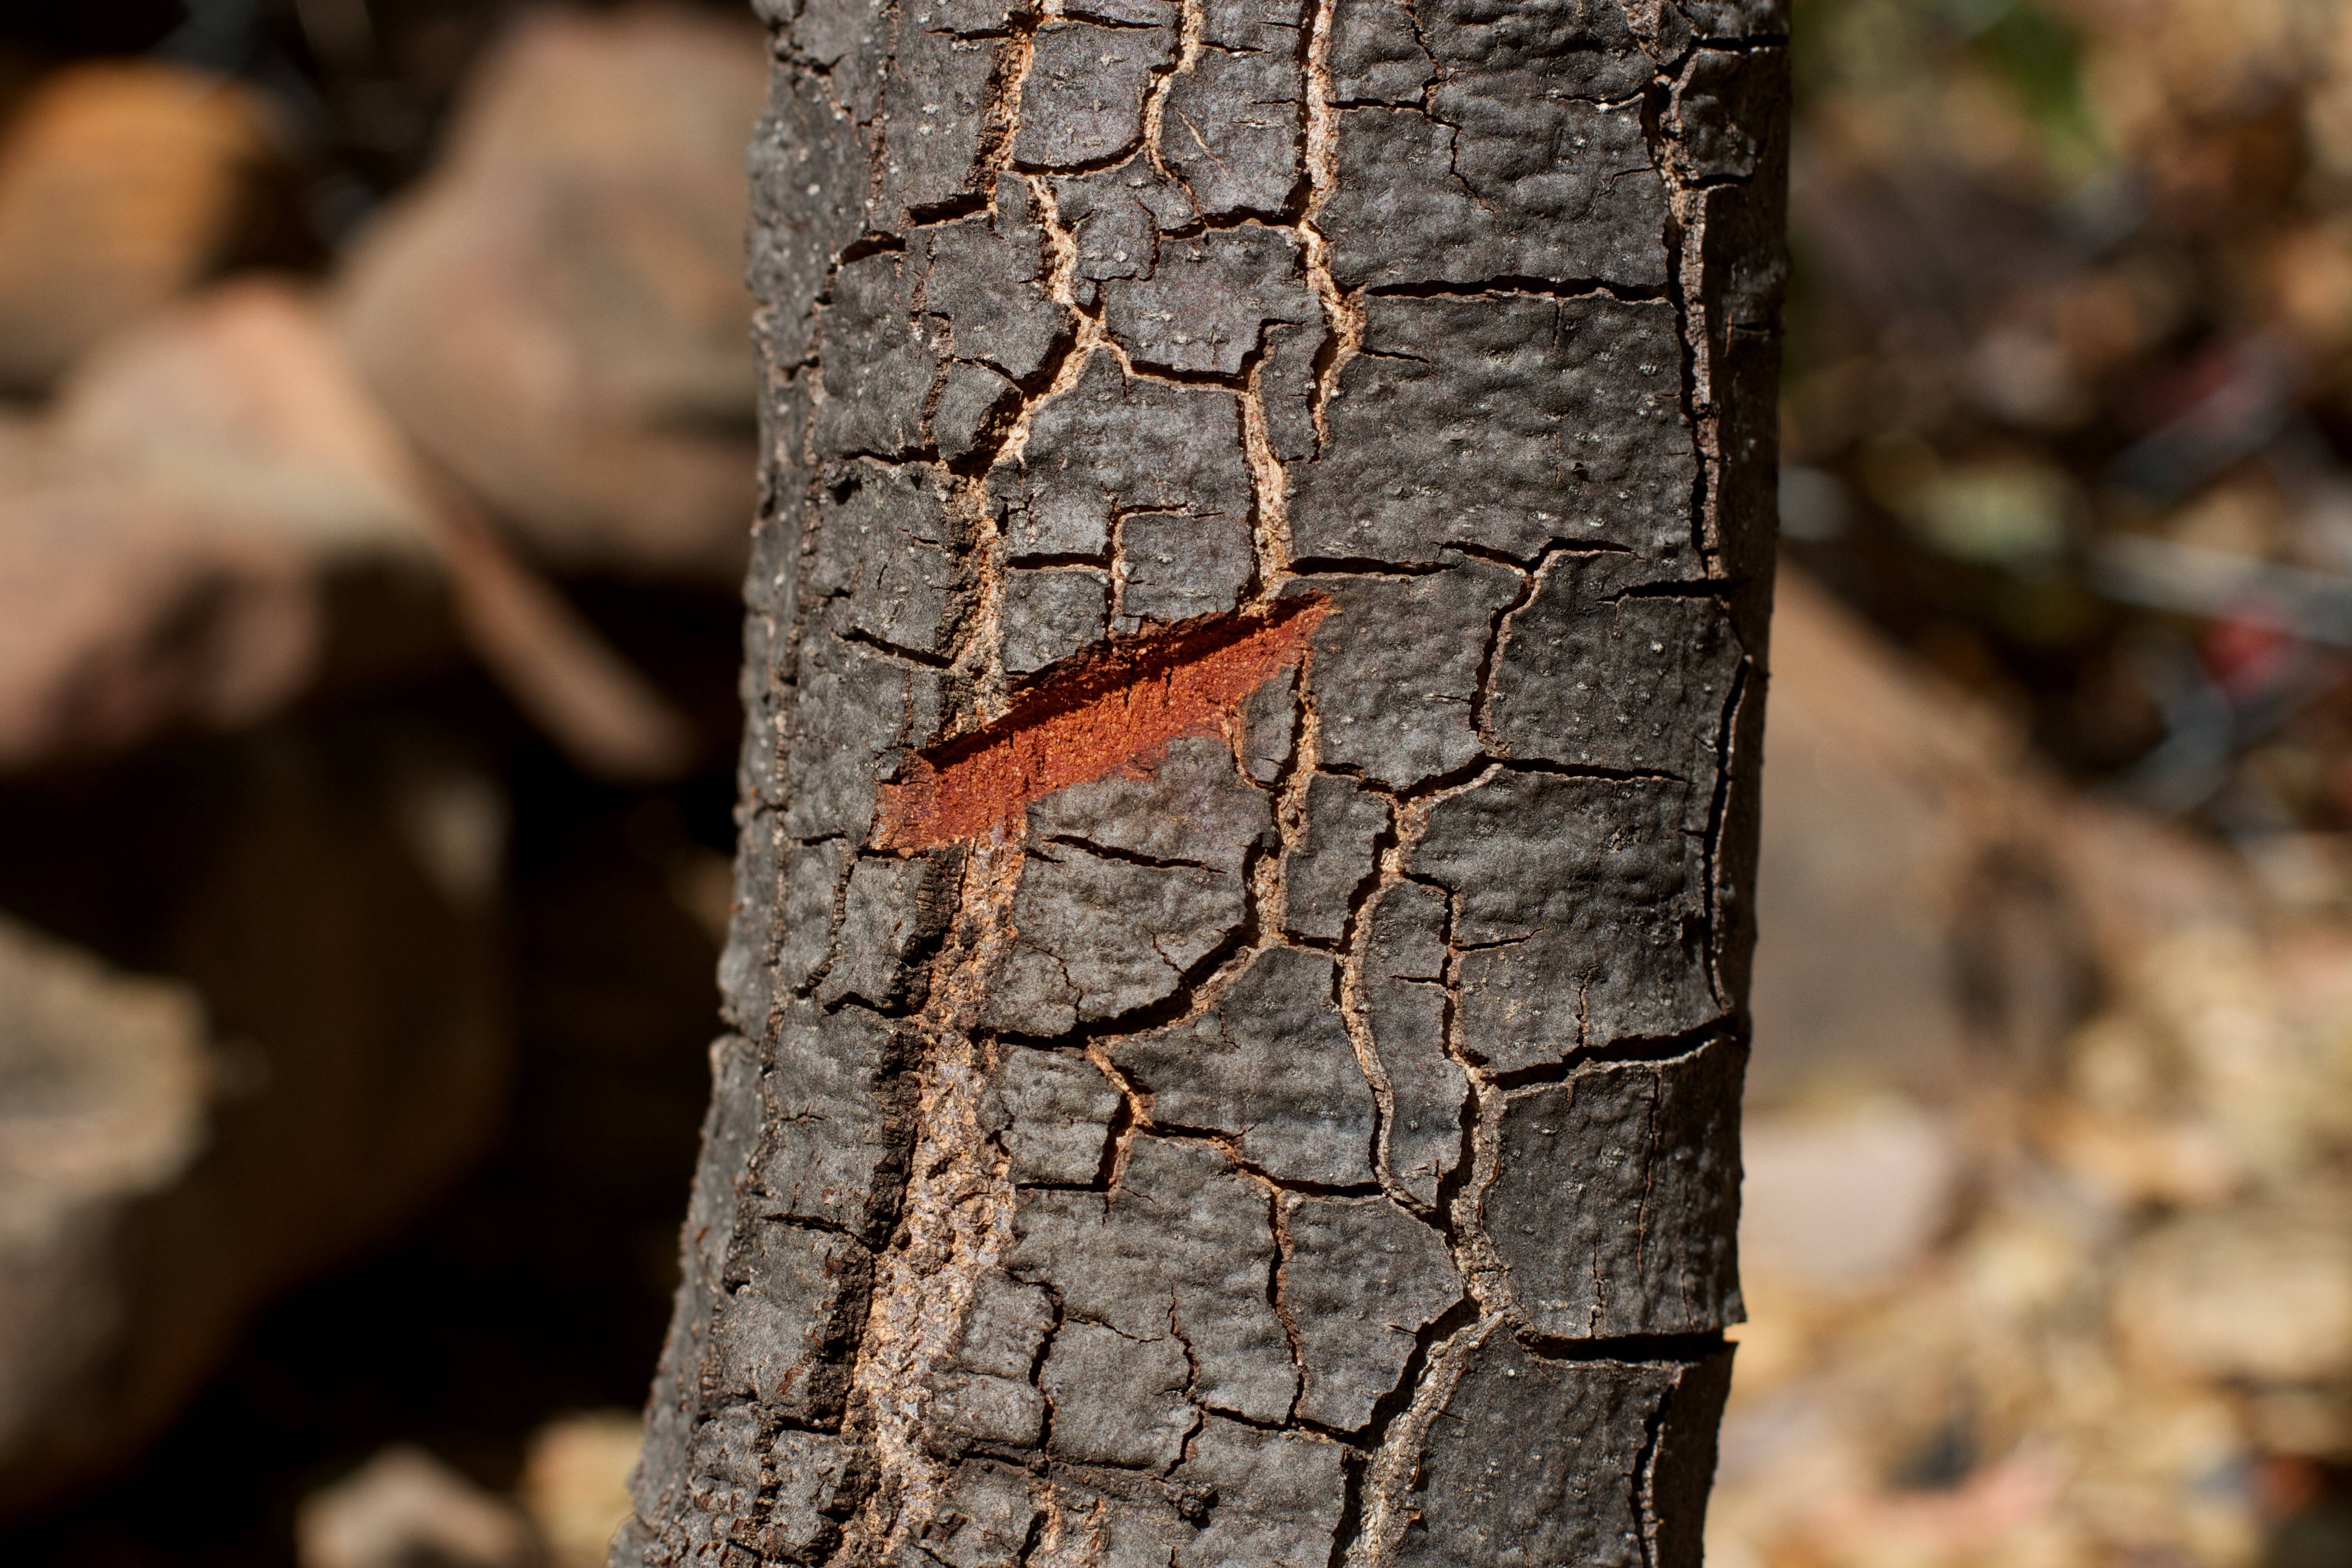
tree, nature, branch, plant, wood, leaf, trunk, autumn, soil, season, close up, flowering plant, plant stem, woody plant, land plant